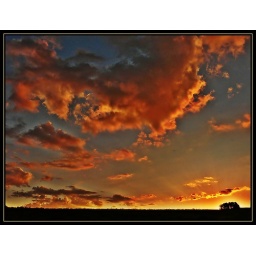
clouds in red